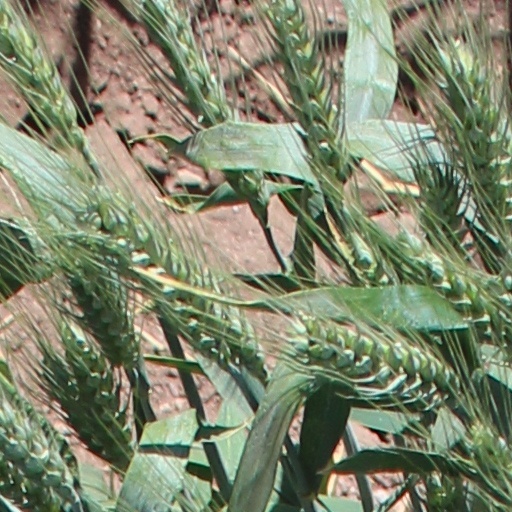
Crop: wheat